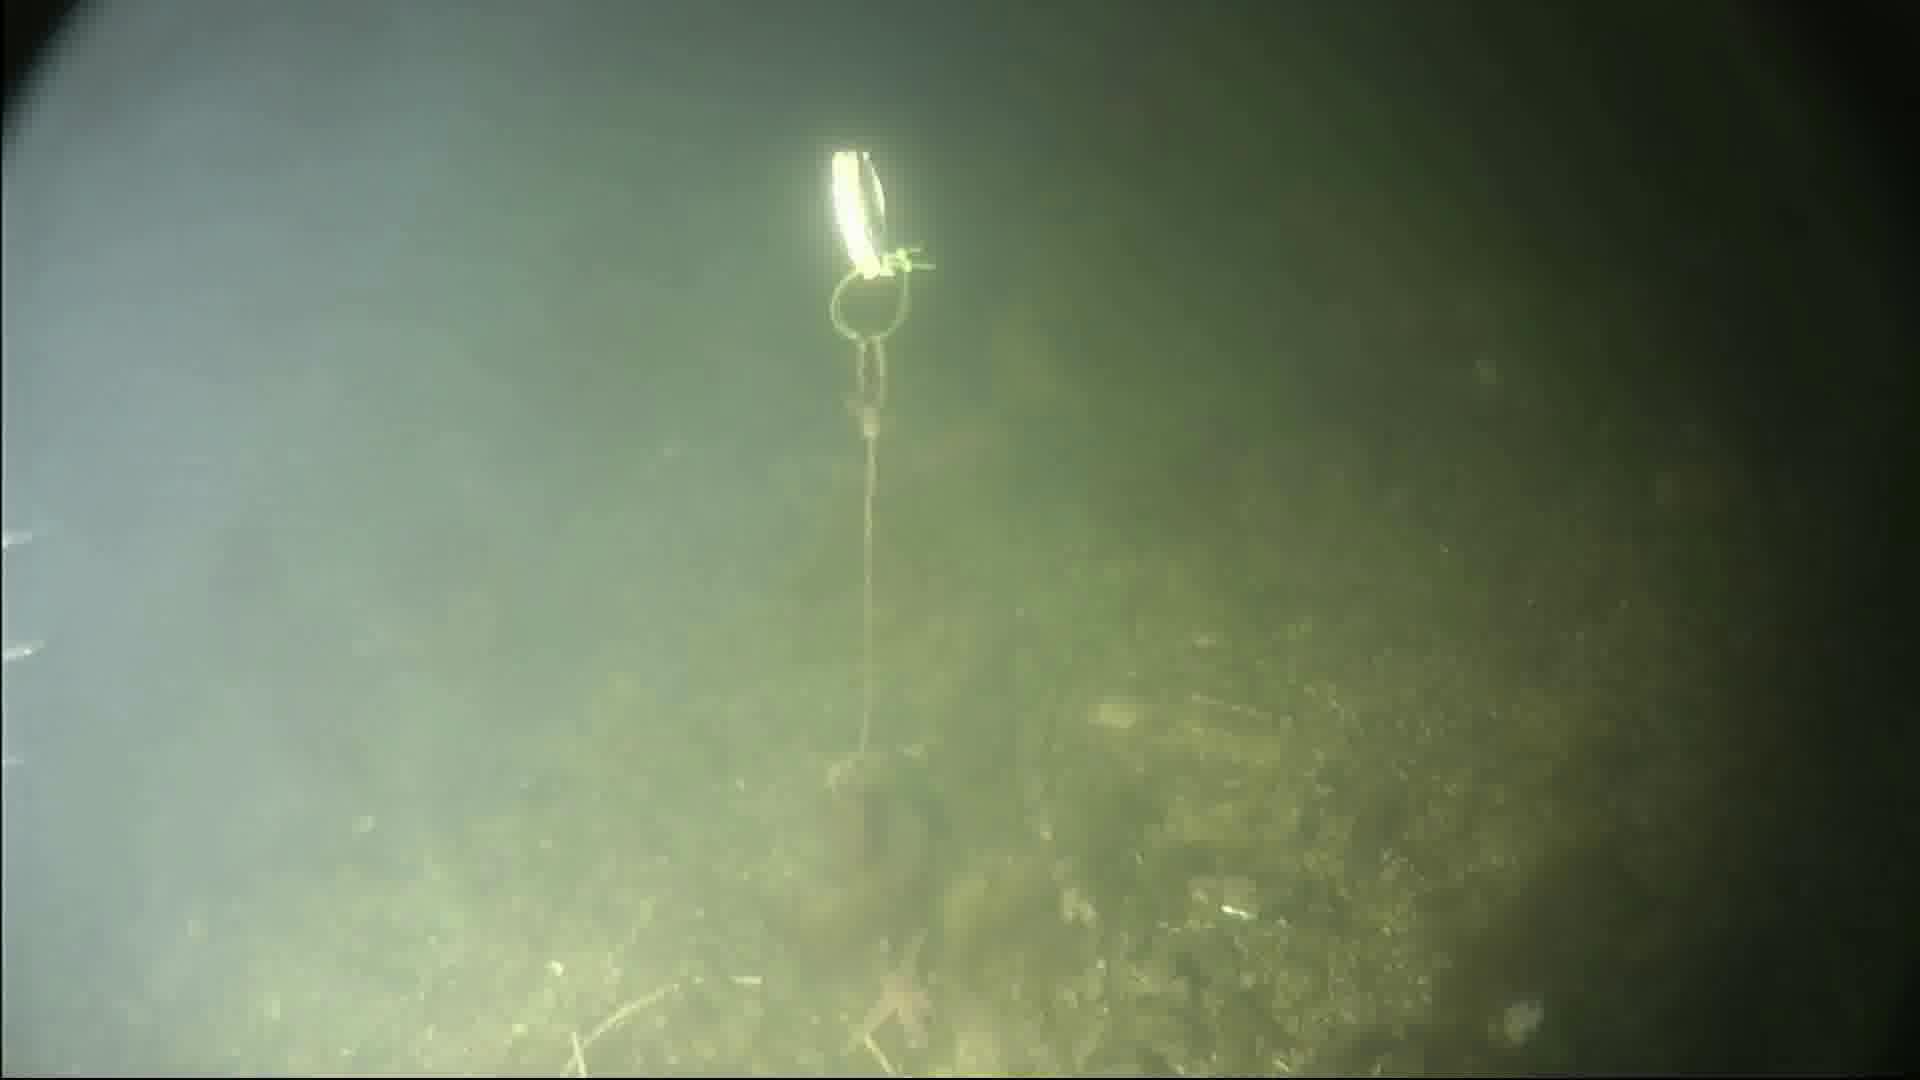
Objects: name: small_fish
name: starfish
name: crab